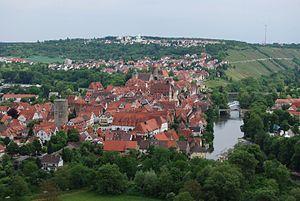
Besigheim est une ville allemande située en Bade-Wurtemberg, dans l'arrondissement de Ludwigsbourg.